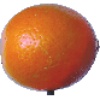
Label: Tangelo 1